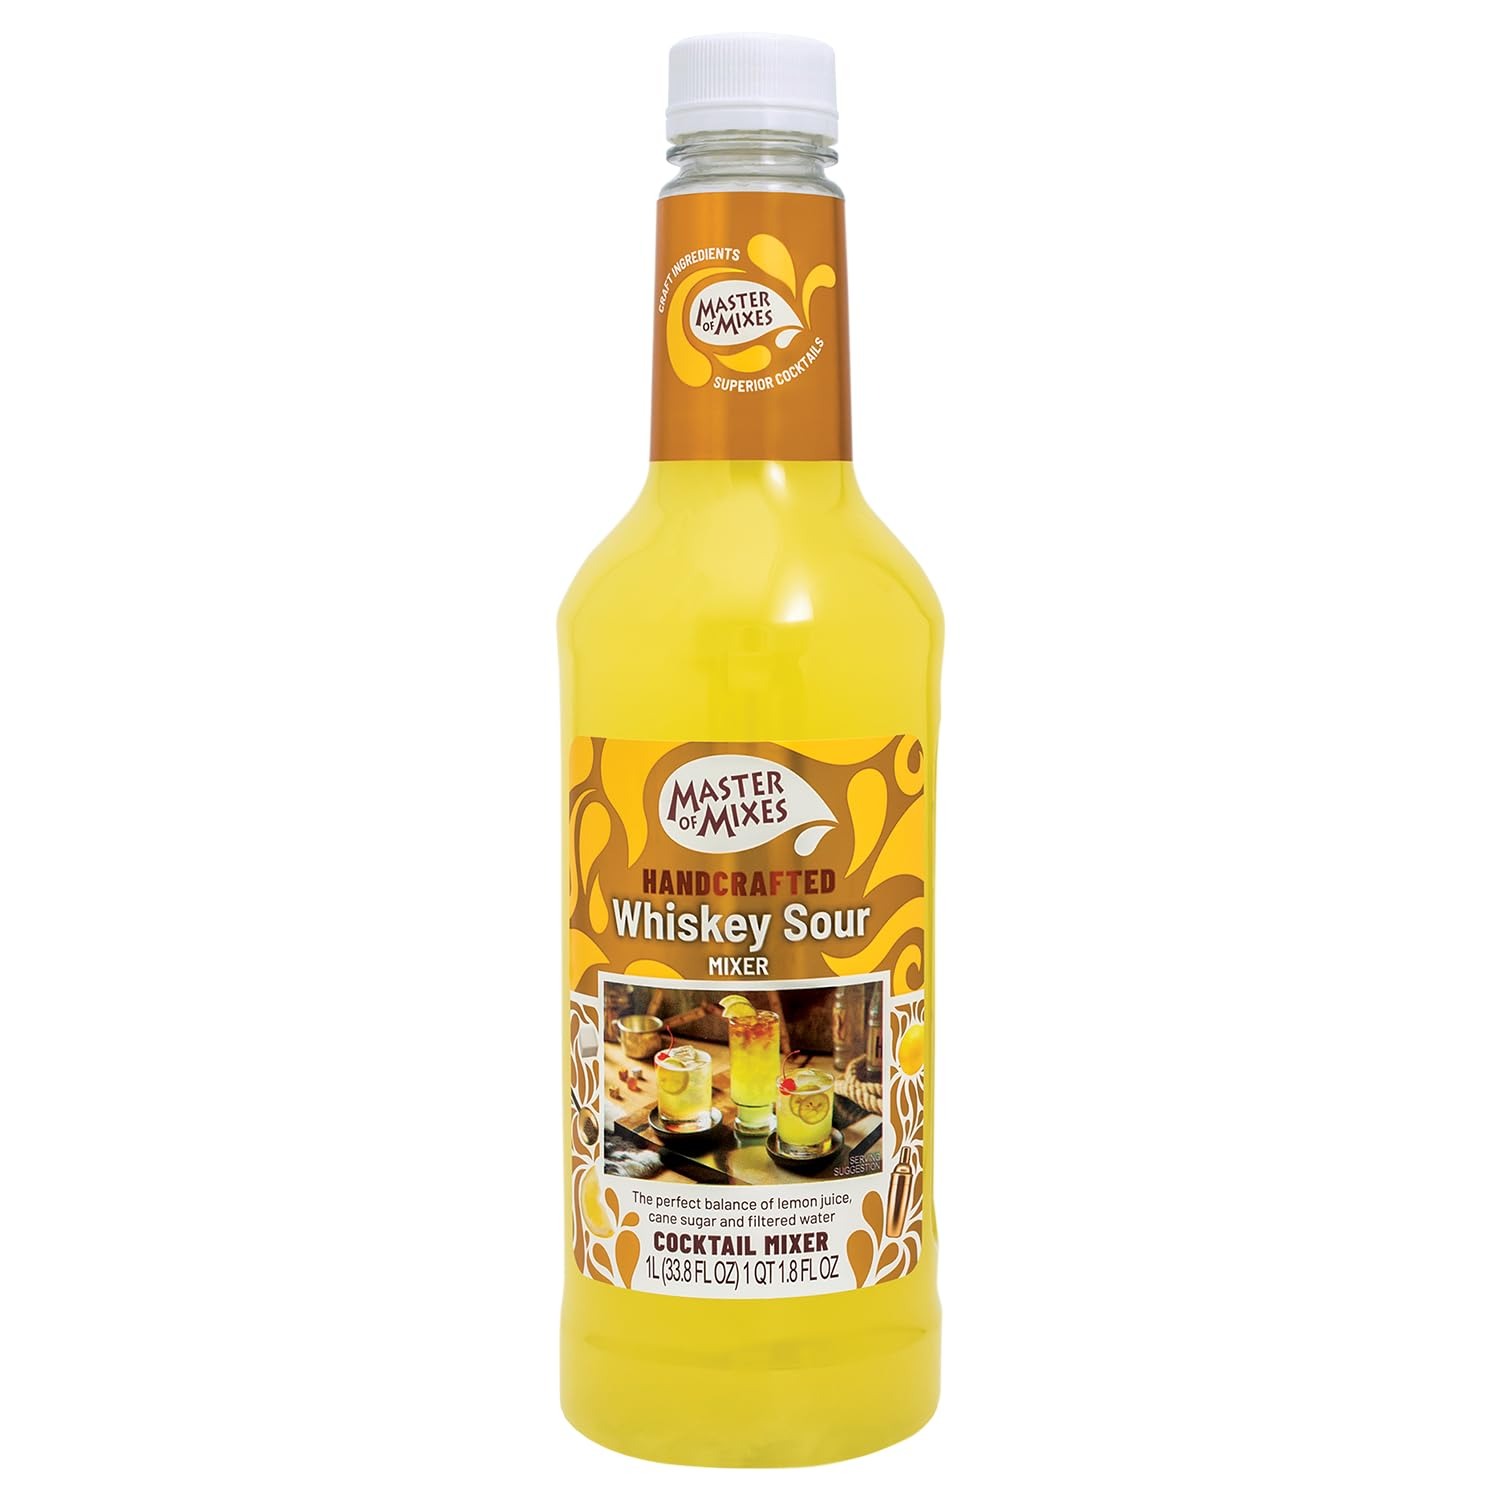
Item Name: Master of Mixes Whiskey Sour Drink Mix, Ready To Use, 1 Liter Bottle (33.8 Fl Oz), Individually Boxed
Bullet Point 1: A HOME BARTENDER’S MUST-HAVE: Fresh juice from premium California Lisbon and Eureka lemons combined with essential citrus oils straight from the peel to create the most perfectly balanced Whiskey Sour Mixer on the shelf. This quality mixer, although classically mixed with whiskey, pairs well with all your favorite liqueurs such as vodka, amaretto, or even brandy.
Bullet Point 2: CLASSIC FLAVOR: Juicy and fresh lemon with a soft balance of tartness and sweetness. Made with 15% lemon and lime.
Bullet Point 3: INSPIRING COCKTAILS: Master of Mixes Cocktail Mixers make the world’s most popular cocktails using only the finest ingredients. Simply add a spirit for a traditional cocktail, or get creative with a new recipe.
Bullet Point 4: PERFECTLY PACKAGED: 1-pack of 1L bottle (33.8 fl oz) comes boxed for safe shipping
Product Description: Juice from premium California Lisbon and Eureka lemons join with essential citrus oils, extracted straight from the peel to form the foundation of a sour mix that can stand up to the finest spirits. <br><br>In an ice-filled shaker, combine 1 1/4 oz. whisky with 4 oz. Master of Mixes Whiskey Sour drink mix. Shake and strain into an ice-filled glass and garnish with an orange slice.<br><br>While its namesake suggests it pairs best with whiskey, try it with your favorite brandy, amaretto, or vodka for a twist on a classic.<br><br>A single, 1 liter (33.8 fl oz.) bottle of Master of Mixes Whiskey Sour Drink Mix comes individually boxed for safe shipping.
Value: 33.8
Unit: Fl Oz

Price: 11.98